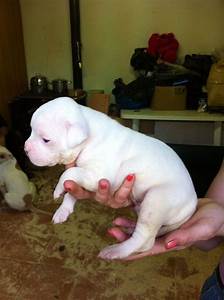
Label: cane